Juglans

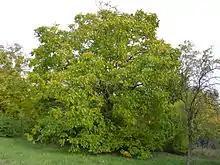
Walnut tree in a garden

The common walnut, and the black walnut and its allies, are important for their attractive timber, which is hard, dense, tight-grained and polishes to a very smooth finish. The color is dark chocolate or similar in the heartwood changing by a sharp boundary to creamy white in the sapwood. When kiln-dried, walnut wood tends toward a dull brown color, but when air-dried can become a rich purplish-brown. Because of its color, hardness and grain, it is a prized furniture and carving wood.